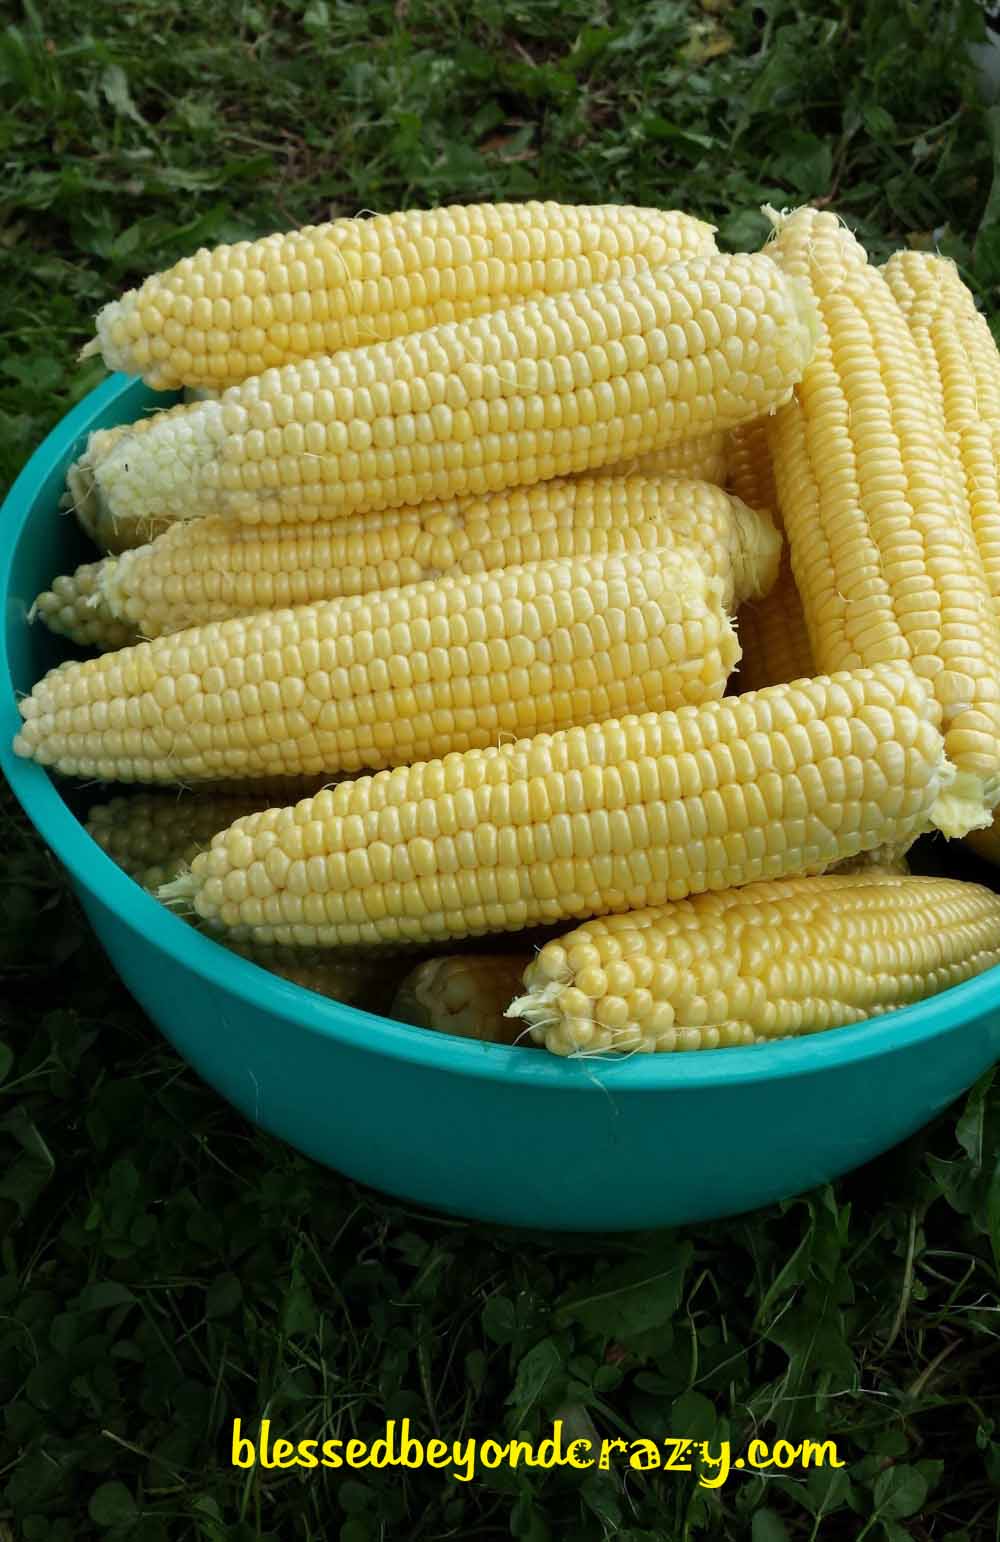
Label: corn